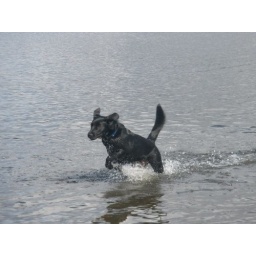
coal at the dog park and 1st time in the water